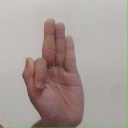
अक्षर: फ